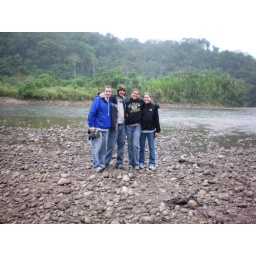
Team in river bed